Samir Nasri

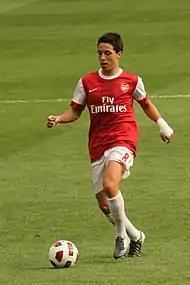
Nasri during the 2010–11 season

Nasri continued his fine form as season wore on. In the club's Champions League group stage tie against Serbian club Partizan, he assisted on a Sébastien Squillaci goal in the team's 3–1 victory. In October 2010, Nasri went on a streak in which he scored goals in three-straight matches. He started the streak by converting a penalty in a 2–1 win over Birmingham City. In the club's following match, against Shakhtar Donetsk, Nasri scored on a left-footed volley in a 5–1 victory. He also assisted on a goal in the match. Against Manchester City five days later, he scored the first goal and set up the third in a 3–0 victory. As a result of his performances in October 2010, Nasri was named the PFA Fans' Player of the Month. In November, Nasri was on the score-sheet again netting the opener in a 3–2 defeat to Tottenham. A week later, he scored a volley in a 4–2 win over Aston Villa.